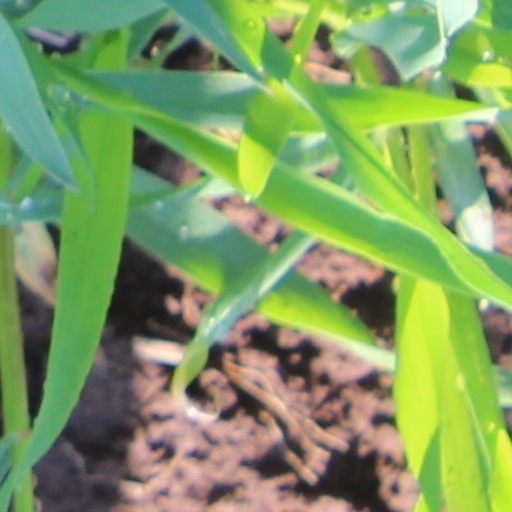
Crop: wheat